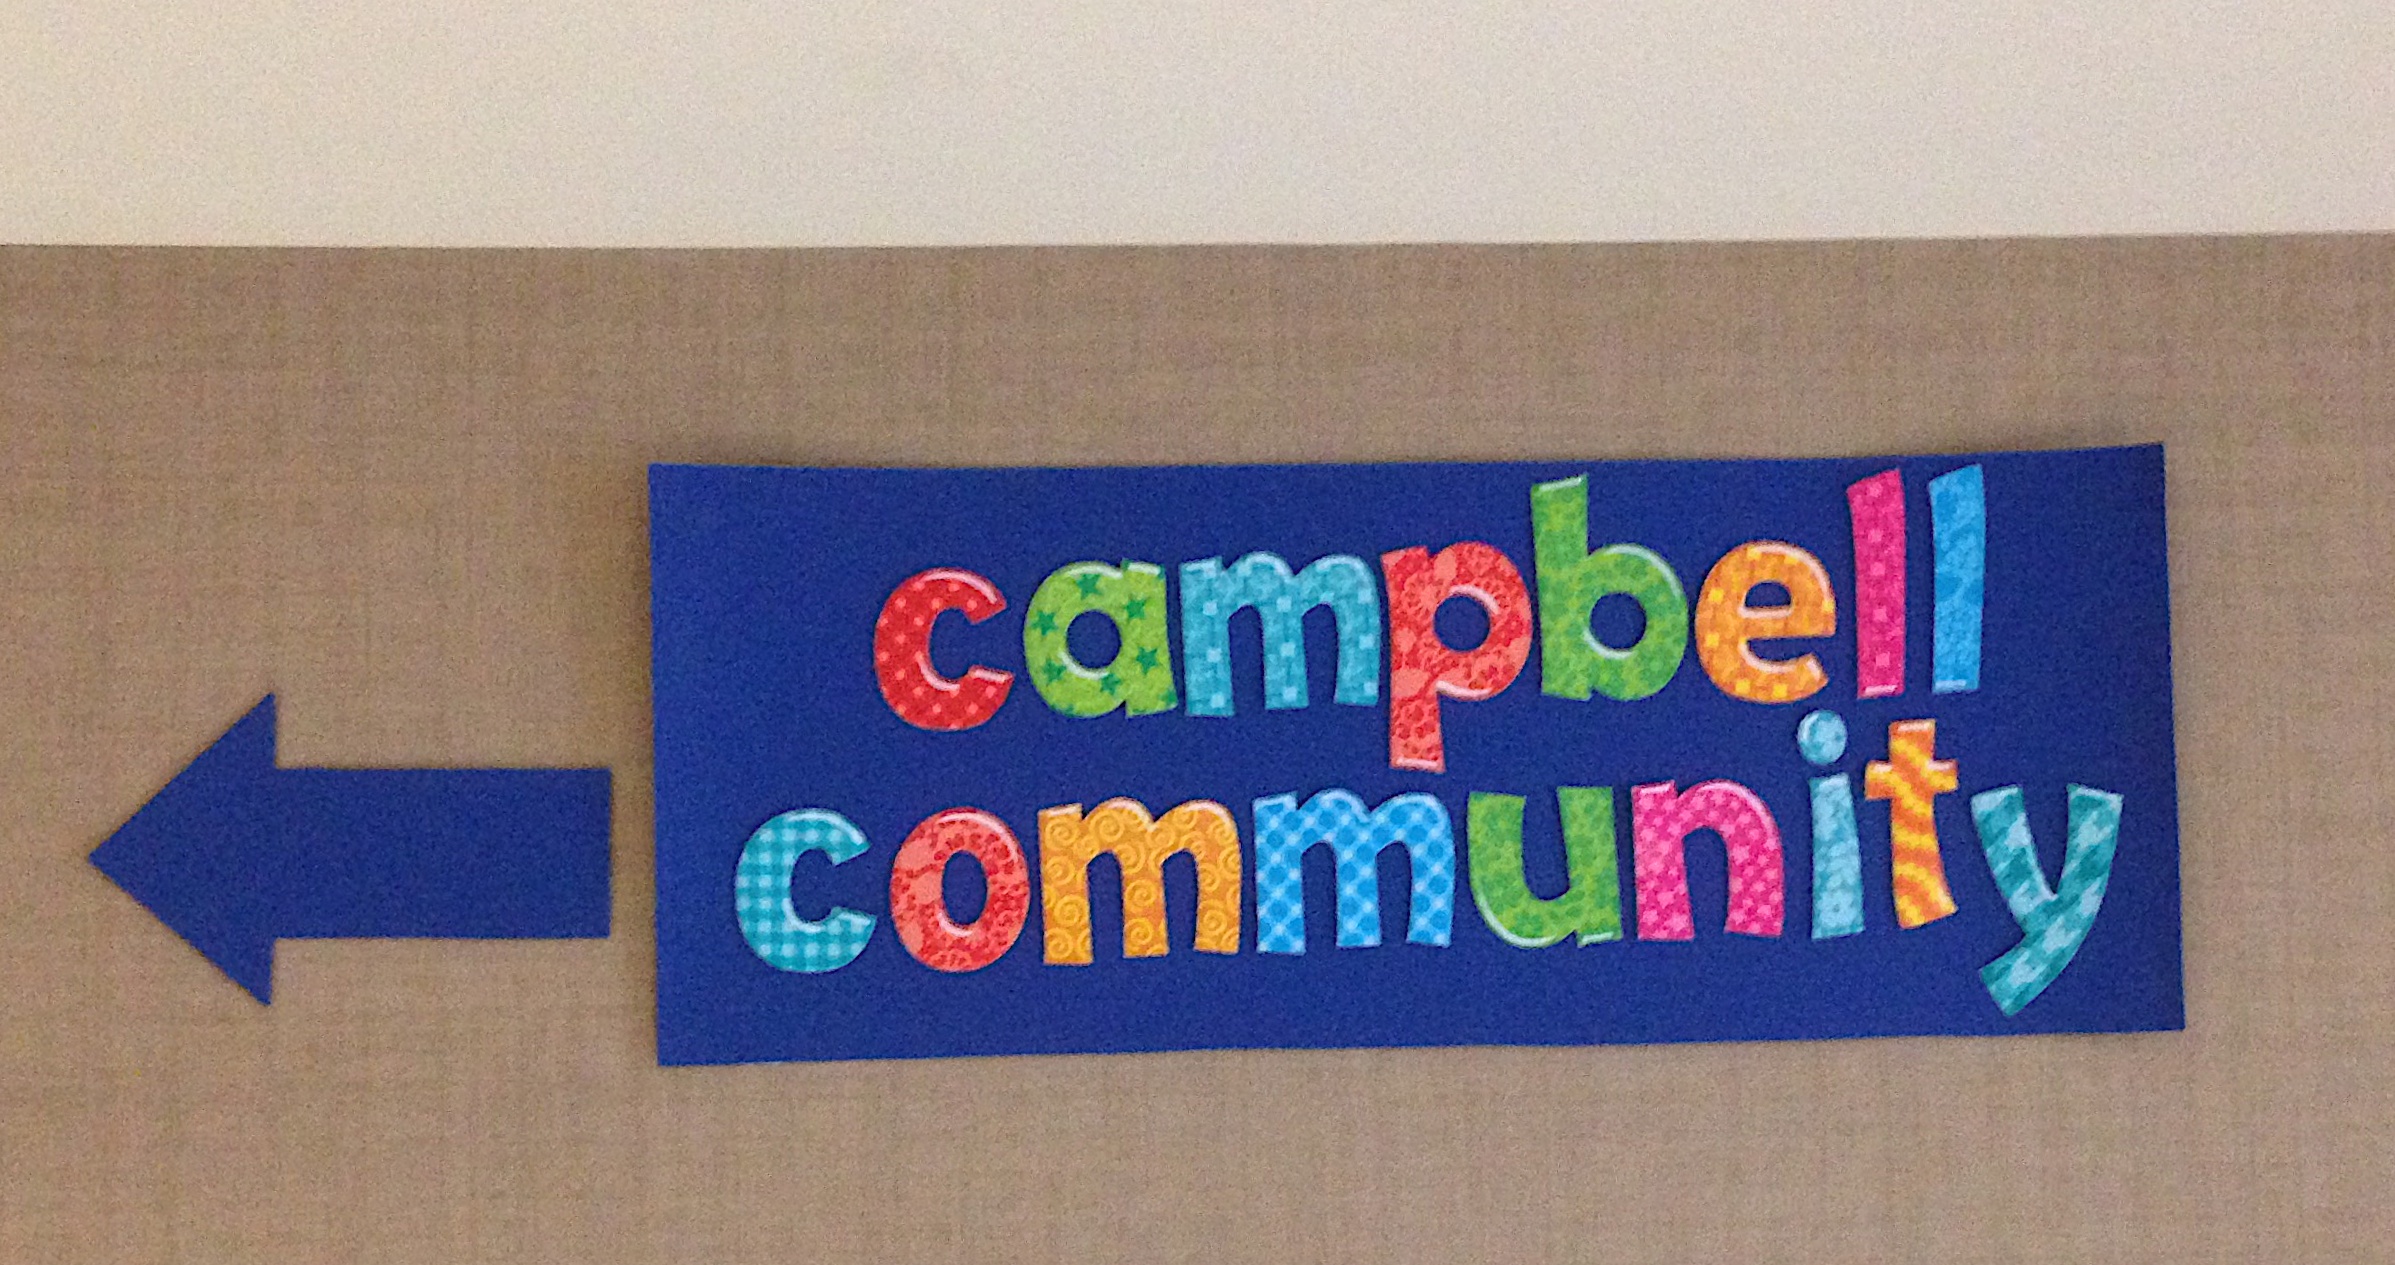
banner, signage, label, brand, font, art, text